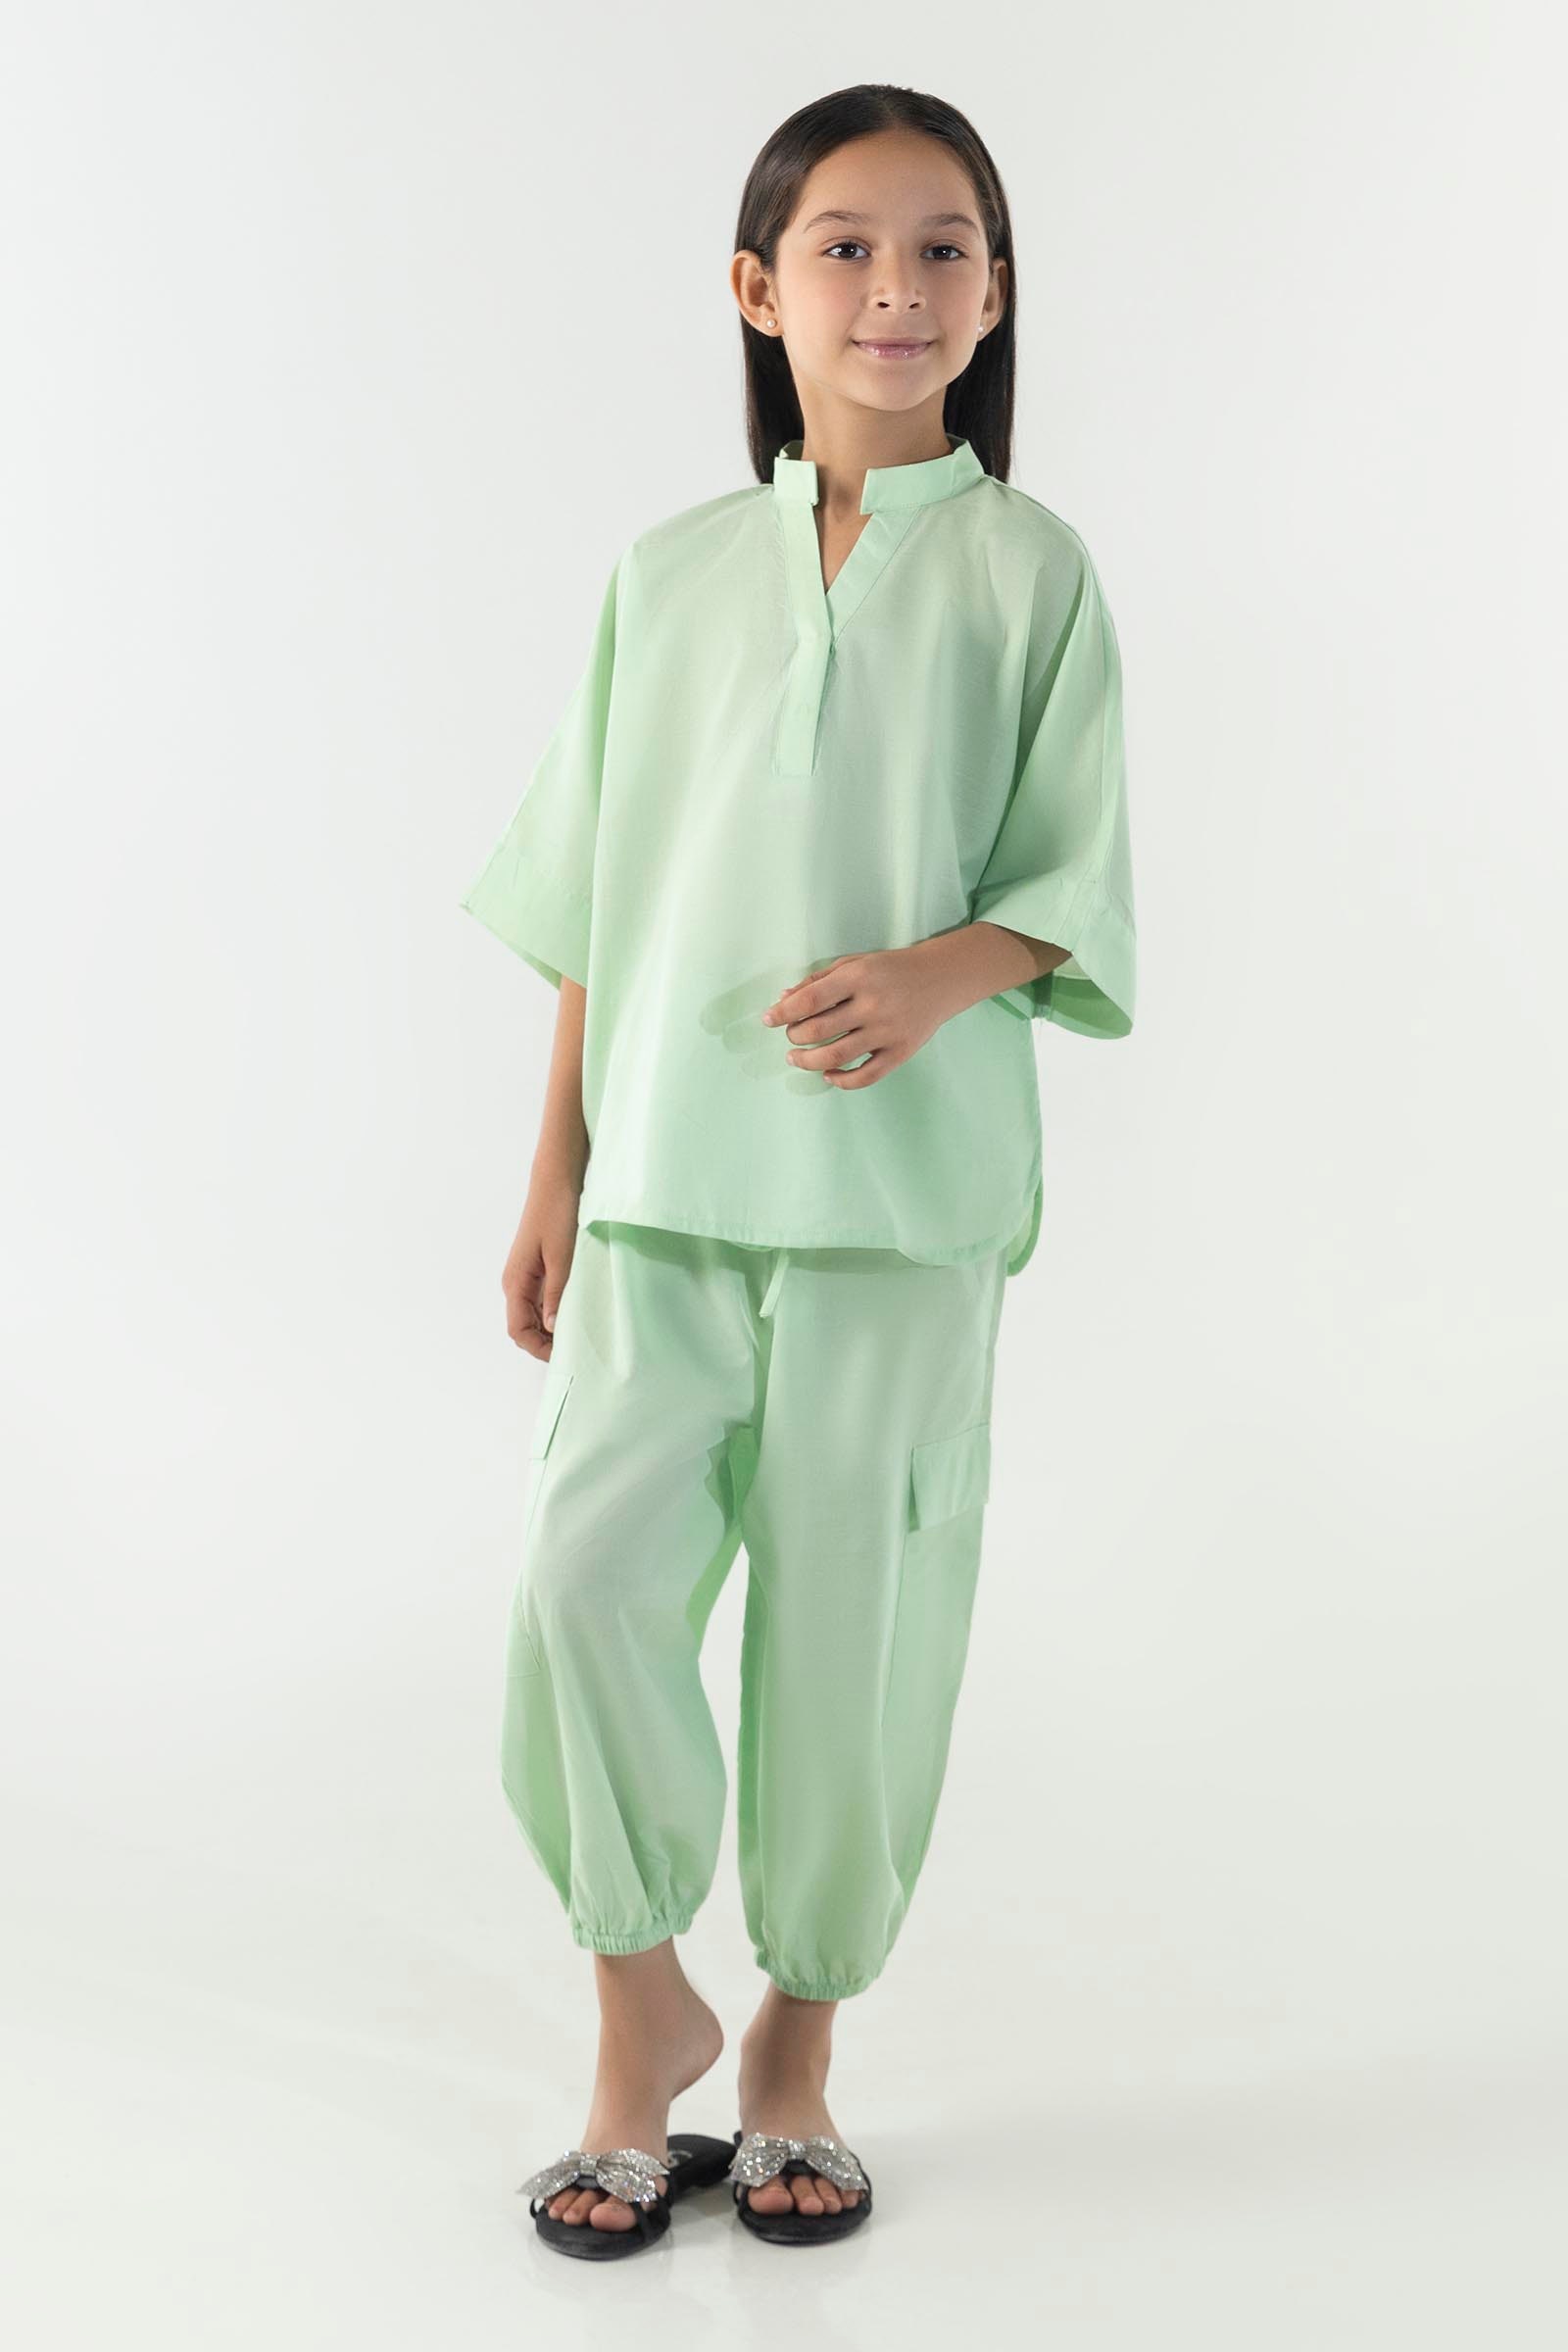
mint tibetan pants